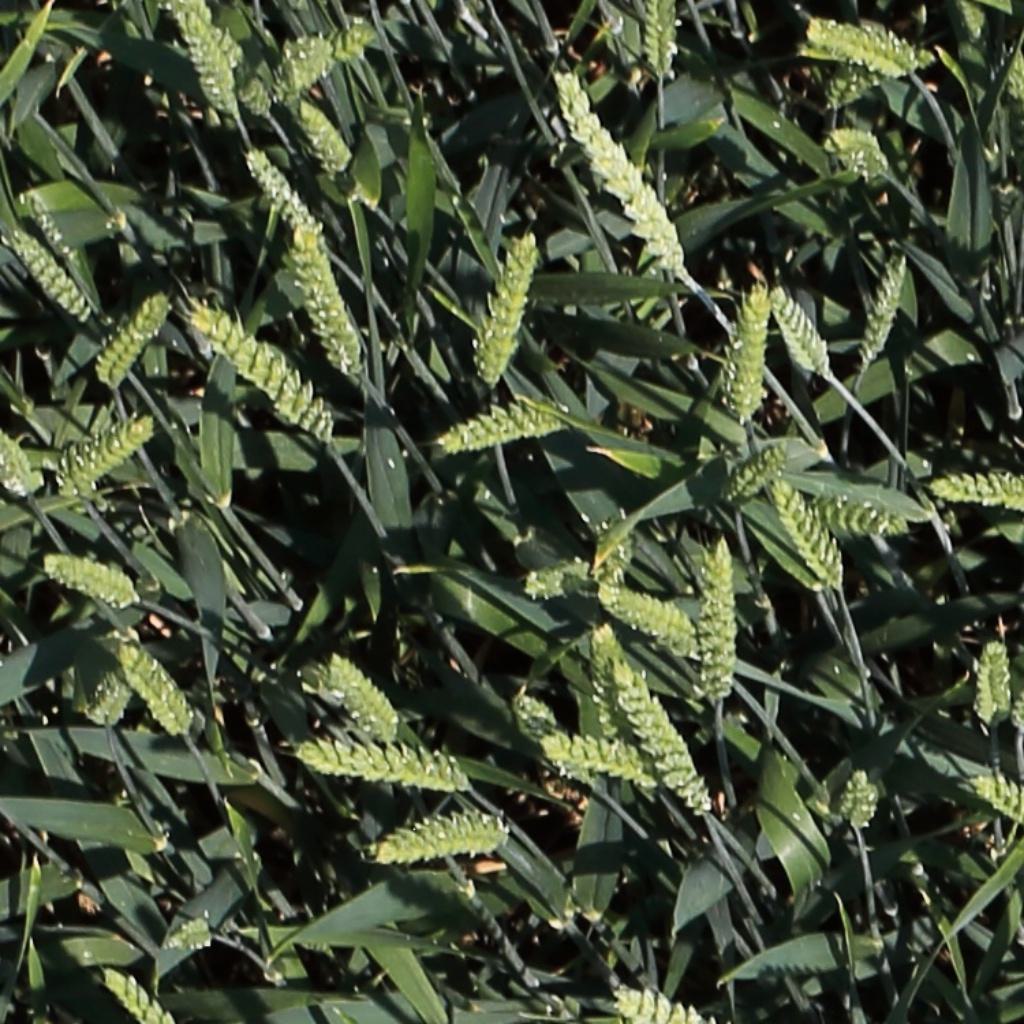
Country: Switzerland
Location: Usask
Wheat development stage: Filling